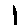
Label: 1